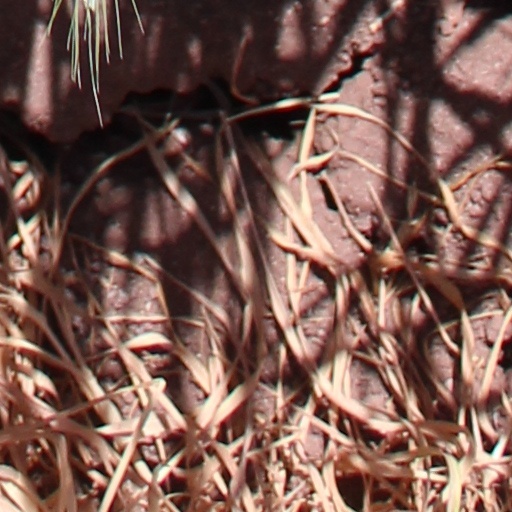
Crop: wheat